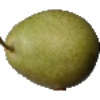
Label: Pear 1